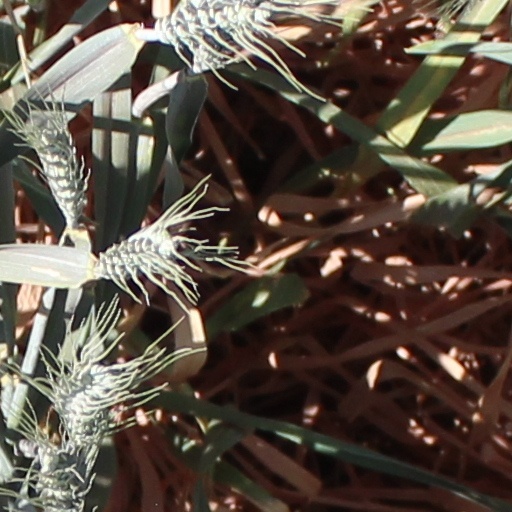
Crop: wheat